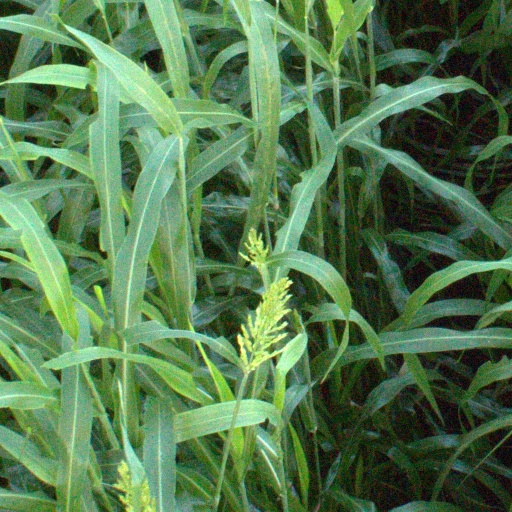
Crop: sorghum